Santa Fe de Toloca

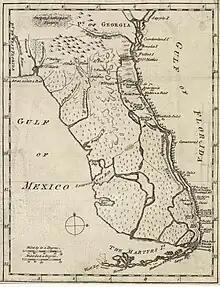
Santa Fe in 1764 map by John de Solís

The mission of Santa Fe de Toloca was established around 1610 or 1612, as Franciscan missionaries prepared to expand into territory north and west of the Santa Fe River. The mission probably was founded by the Franciscan Father Martín Prieto, who had established the nearby San Francisco de Potano mission. Like other Spanish missions in Florida, Santa Fe de Toloca would have been established in or near an existing Timucua village, belonging either to the Potano or the Northern Utina tribe. A village site next to the mission archeological site may have been Cholupaha, visited by the de Soto Expedition in 1539.